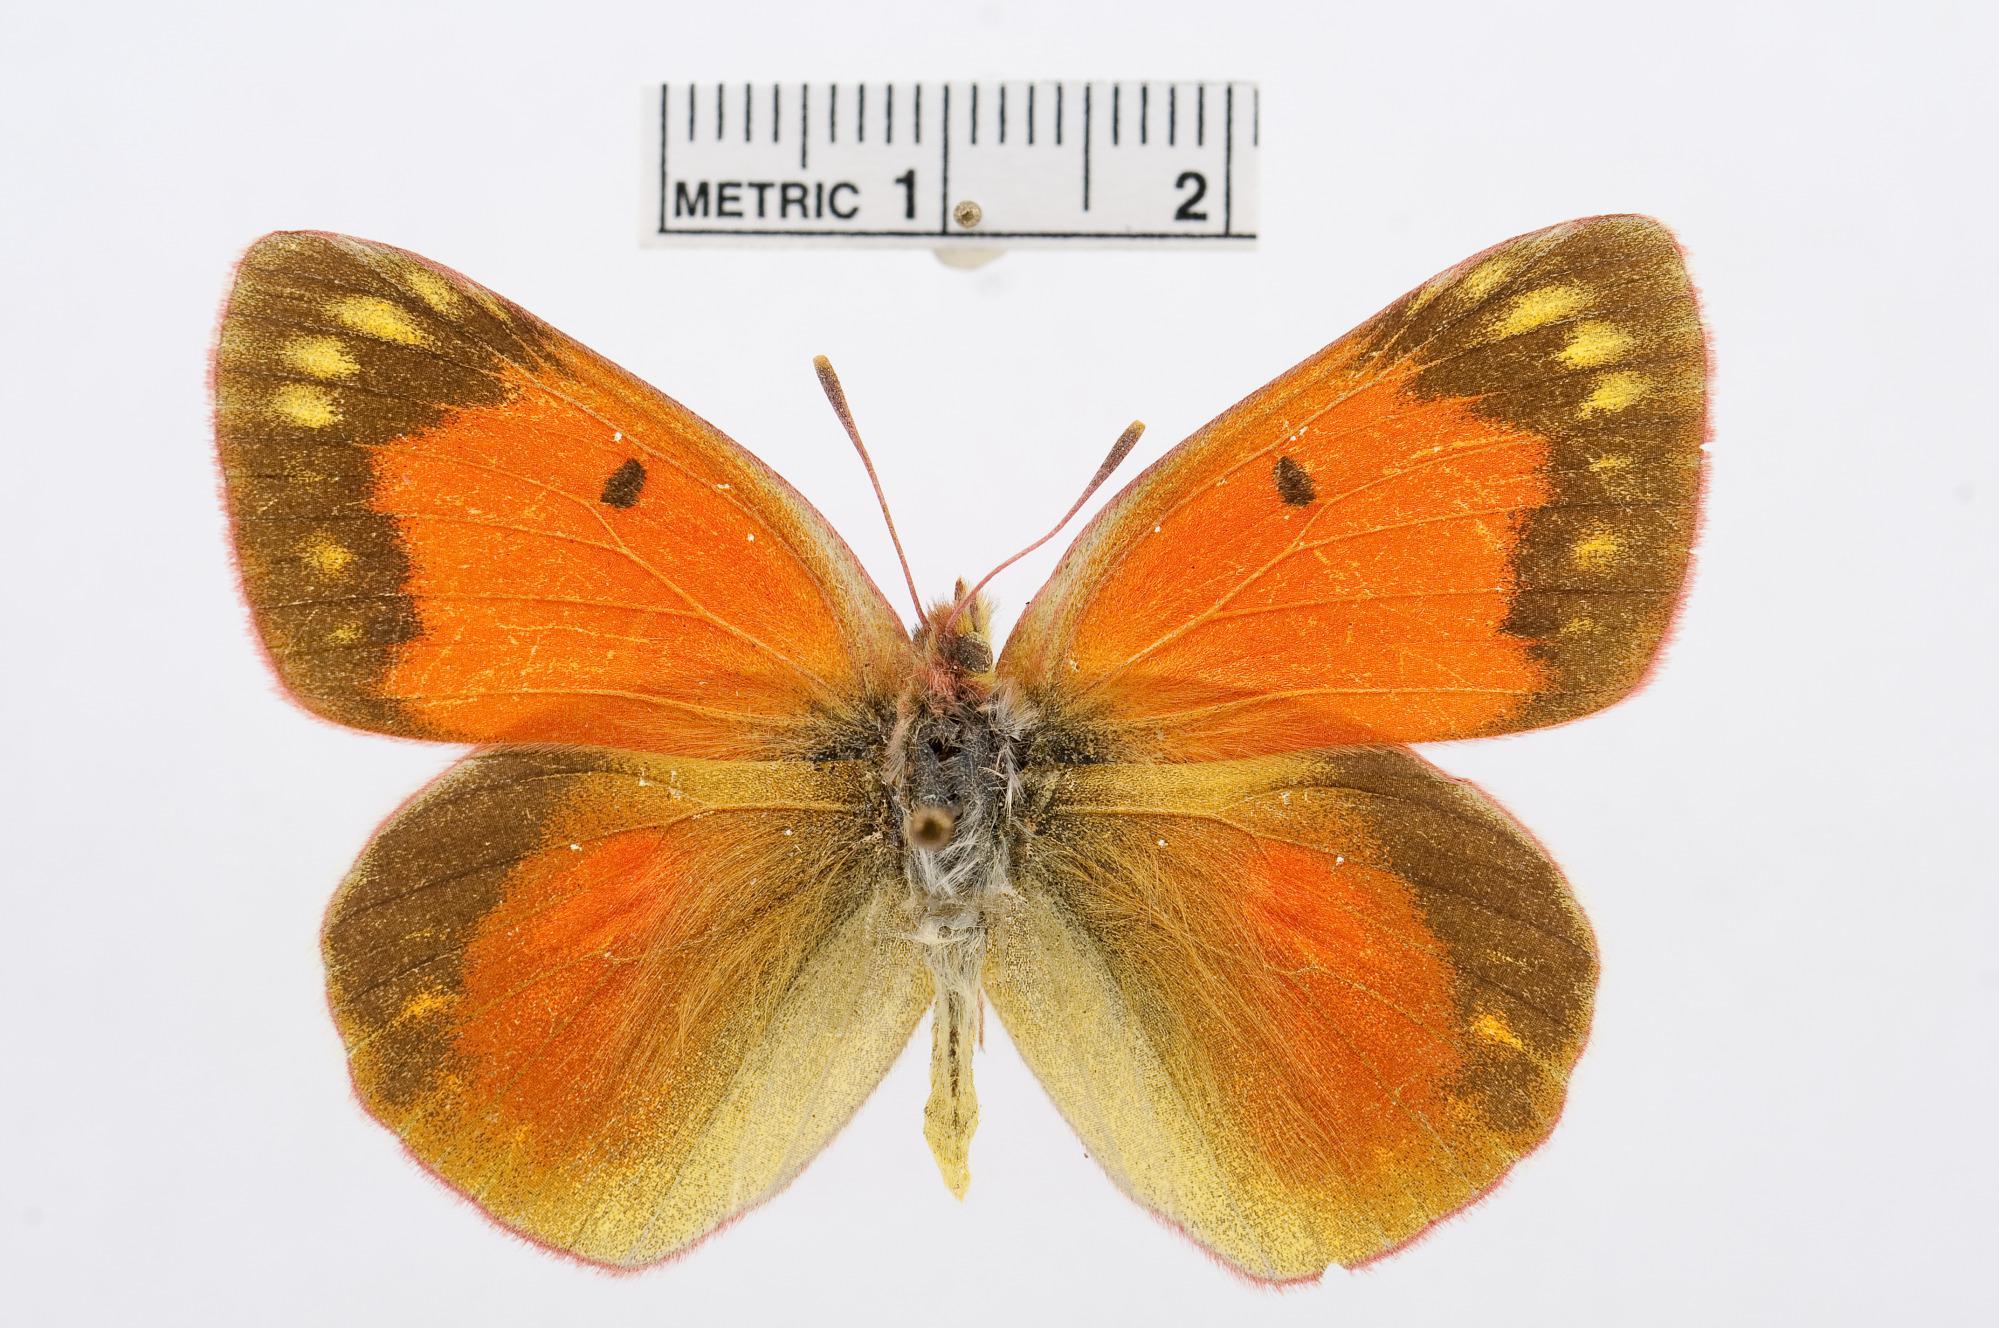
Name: Colias erschoffi
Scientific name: Colias erschoffi
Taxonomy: Animalia, Arthropoda, Hexapoda, Insecta, Lepidoptera, Pieridae, Coliadinae